Question: Please indicate a possible affordance area of the chair that can be used for sitting on.
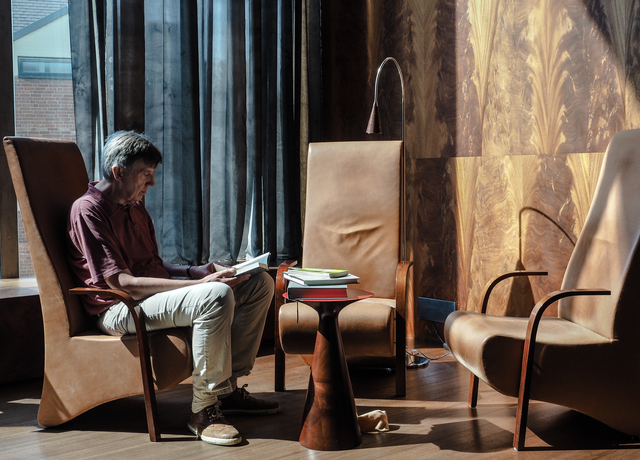
Answer: [290.5, 286, 397.5, 316]